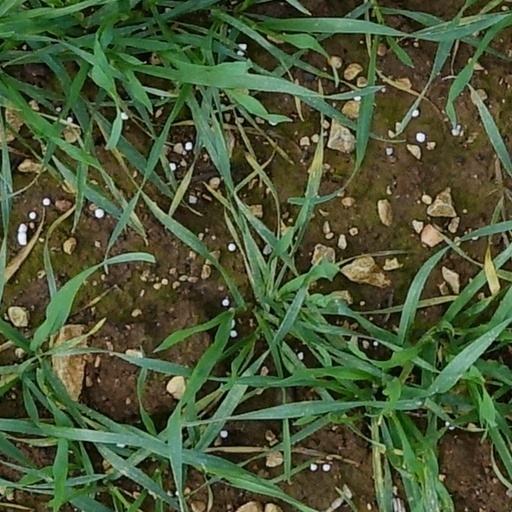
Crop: wheat